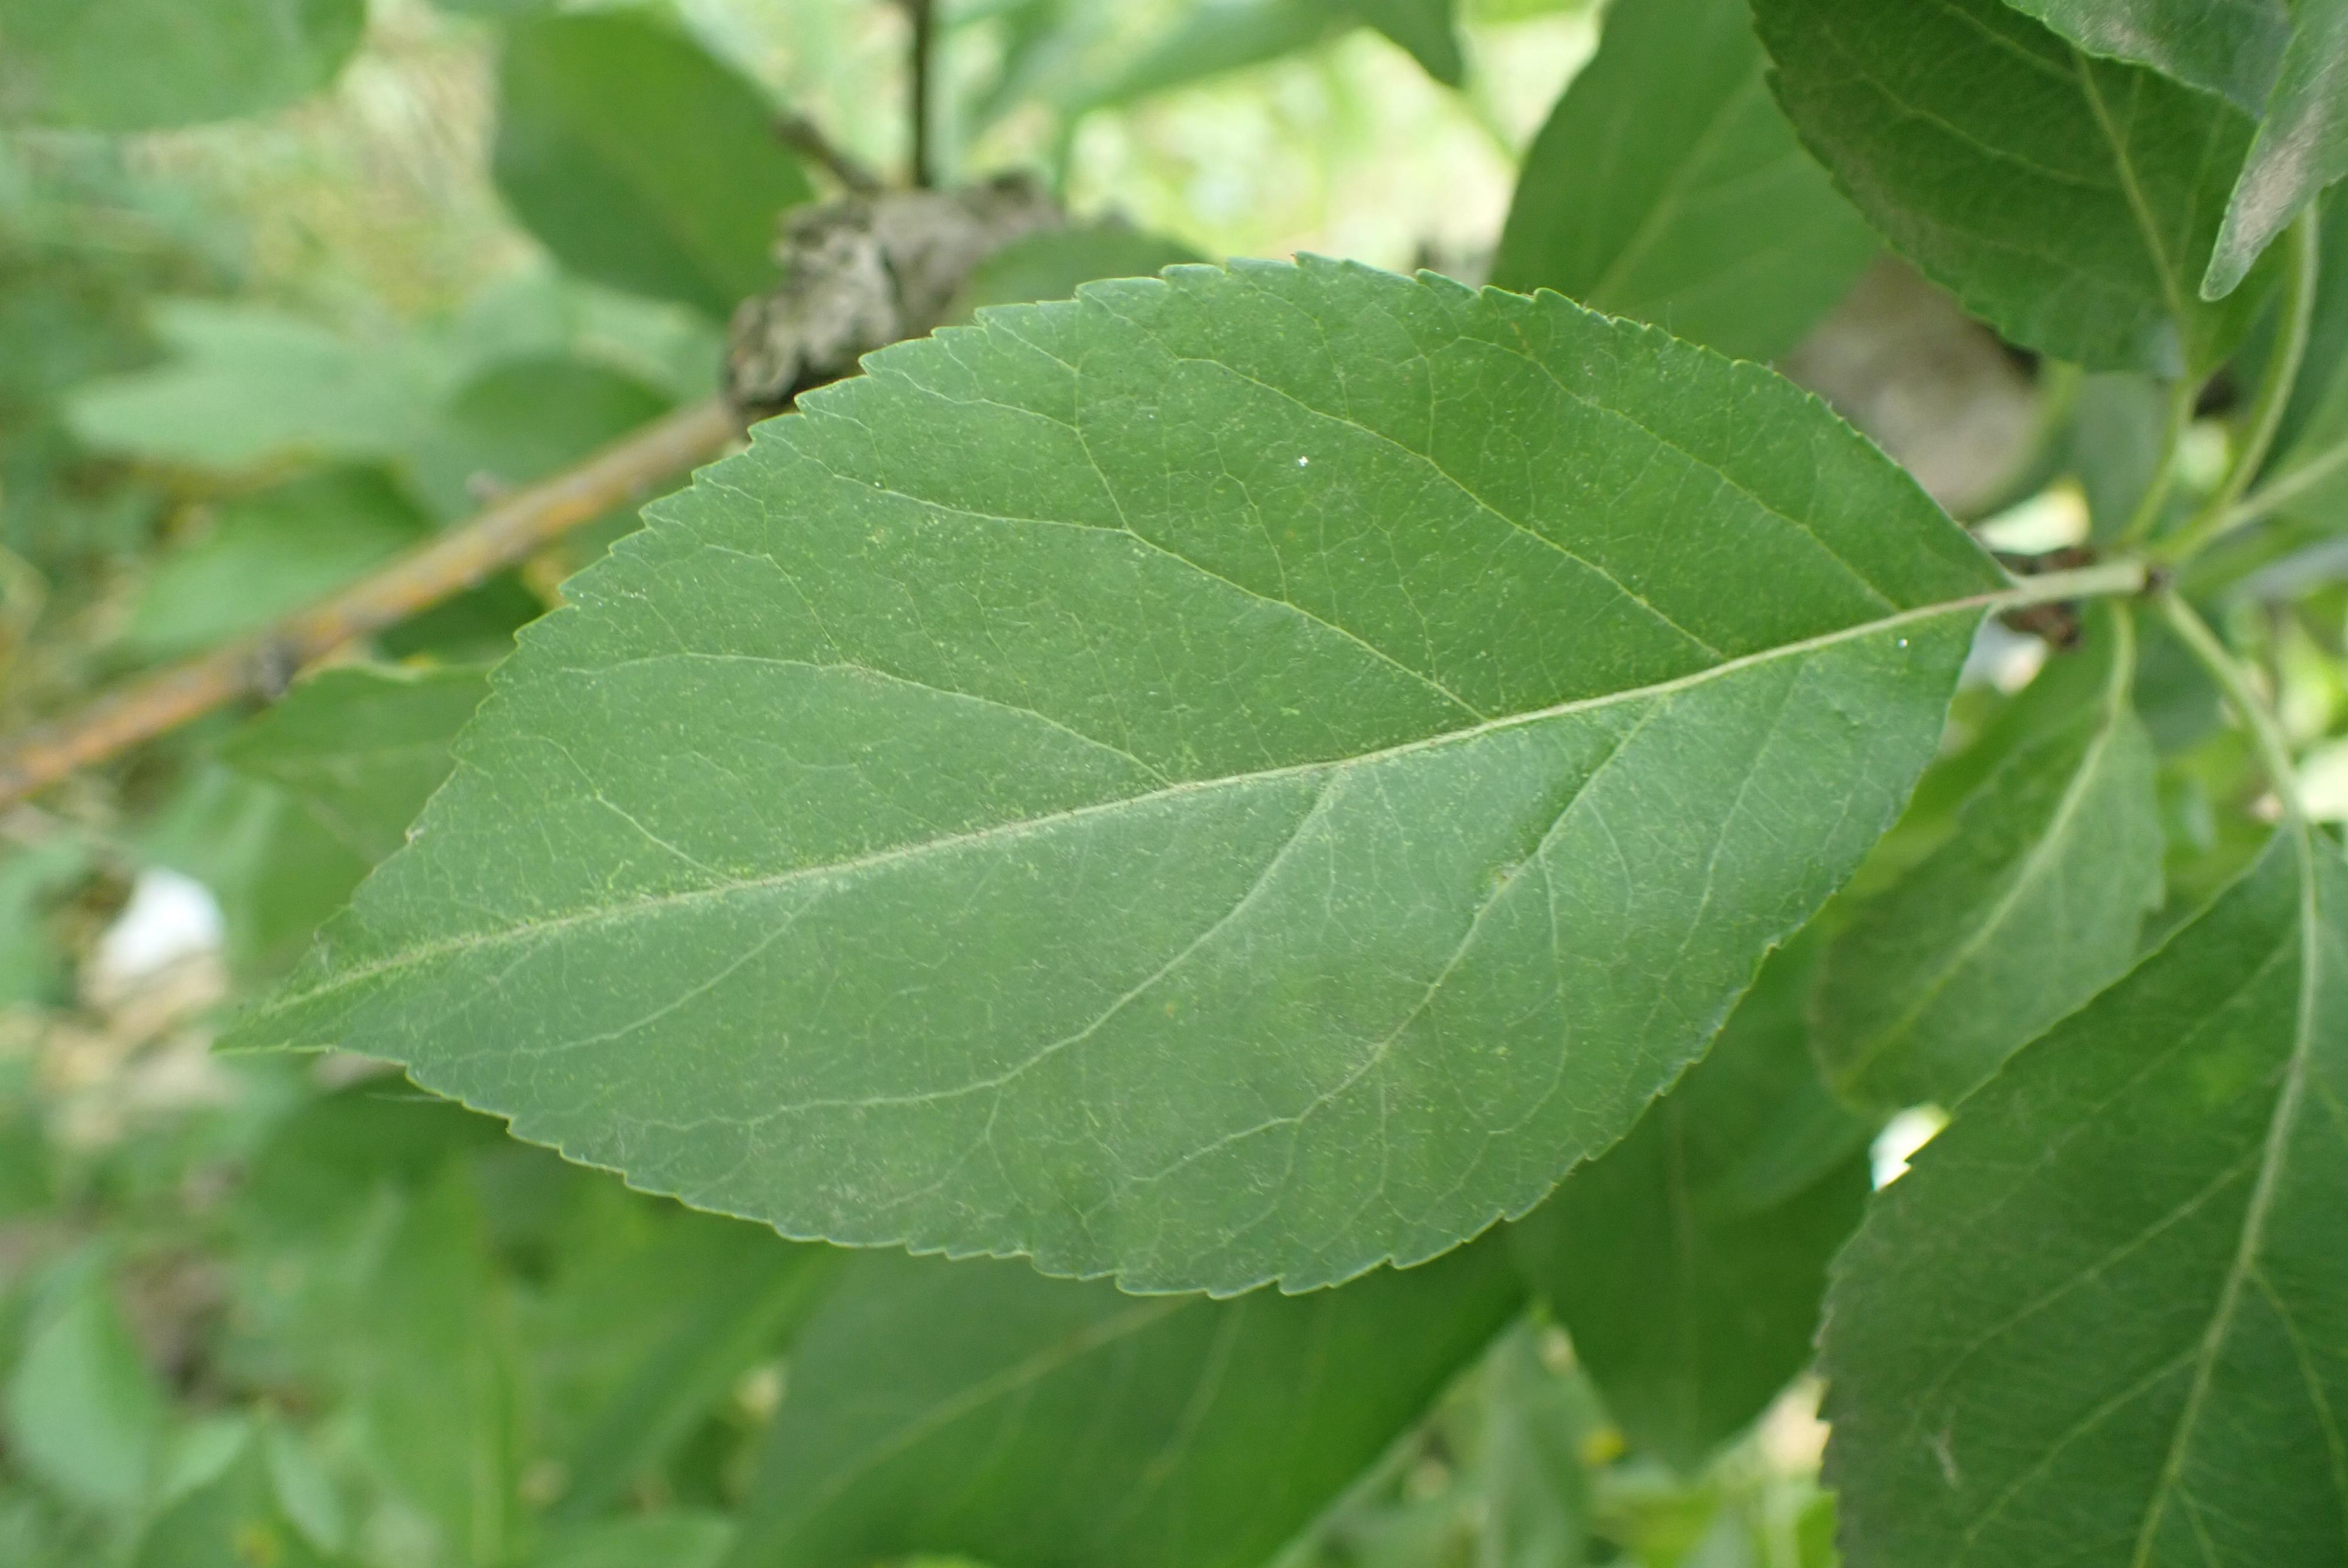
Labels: healthy